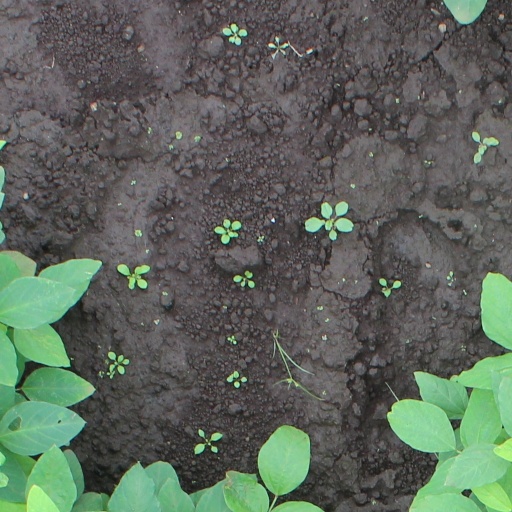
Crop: soybean